Pterostylis concinna

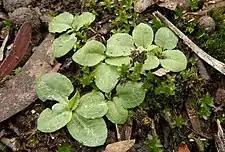
"Pterostylis concinna" leaf rosette

"Pterostylis concinna" has a rosette of between four and ten dark green, egg-shaped to oblong leaves, each leaf long and wide. A single dark green and white flower with an orange-red to brownish tip is borne on a flowering spike high. The flowers are long, wide. The dorsal sepal and petals are joined and curve forward forming a hood called the "galea" over the column but the dorsal sepal is longer than the petals. The pointed tip of the dorsal sepal is and the lateral sepals are pressed against the galea. There is a broad, flat sinus between the lateral sepals which have erect, thread-like tips long. The labellum is long, about wide, curved and brown with a notch on the end, and is just visible behind the sinus. Flowering occurs between May and October.